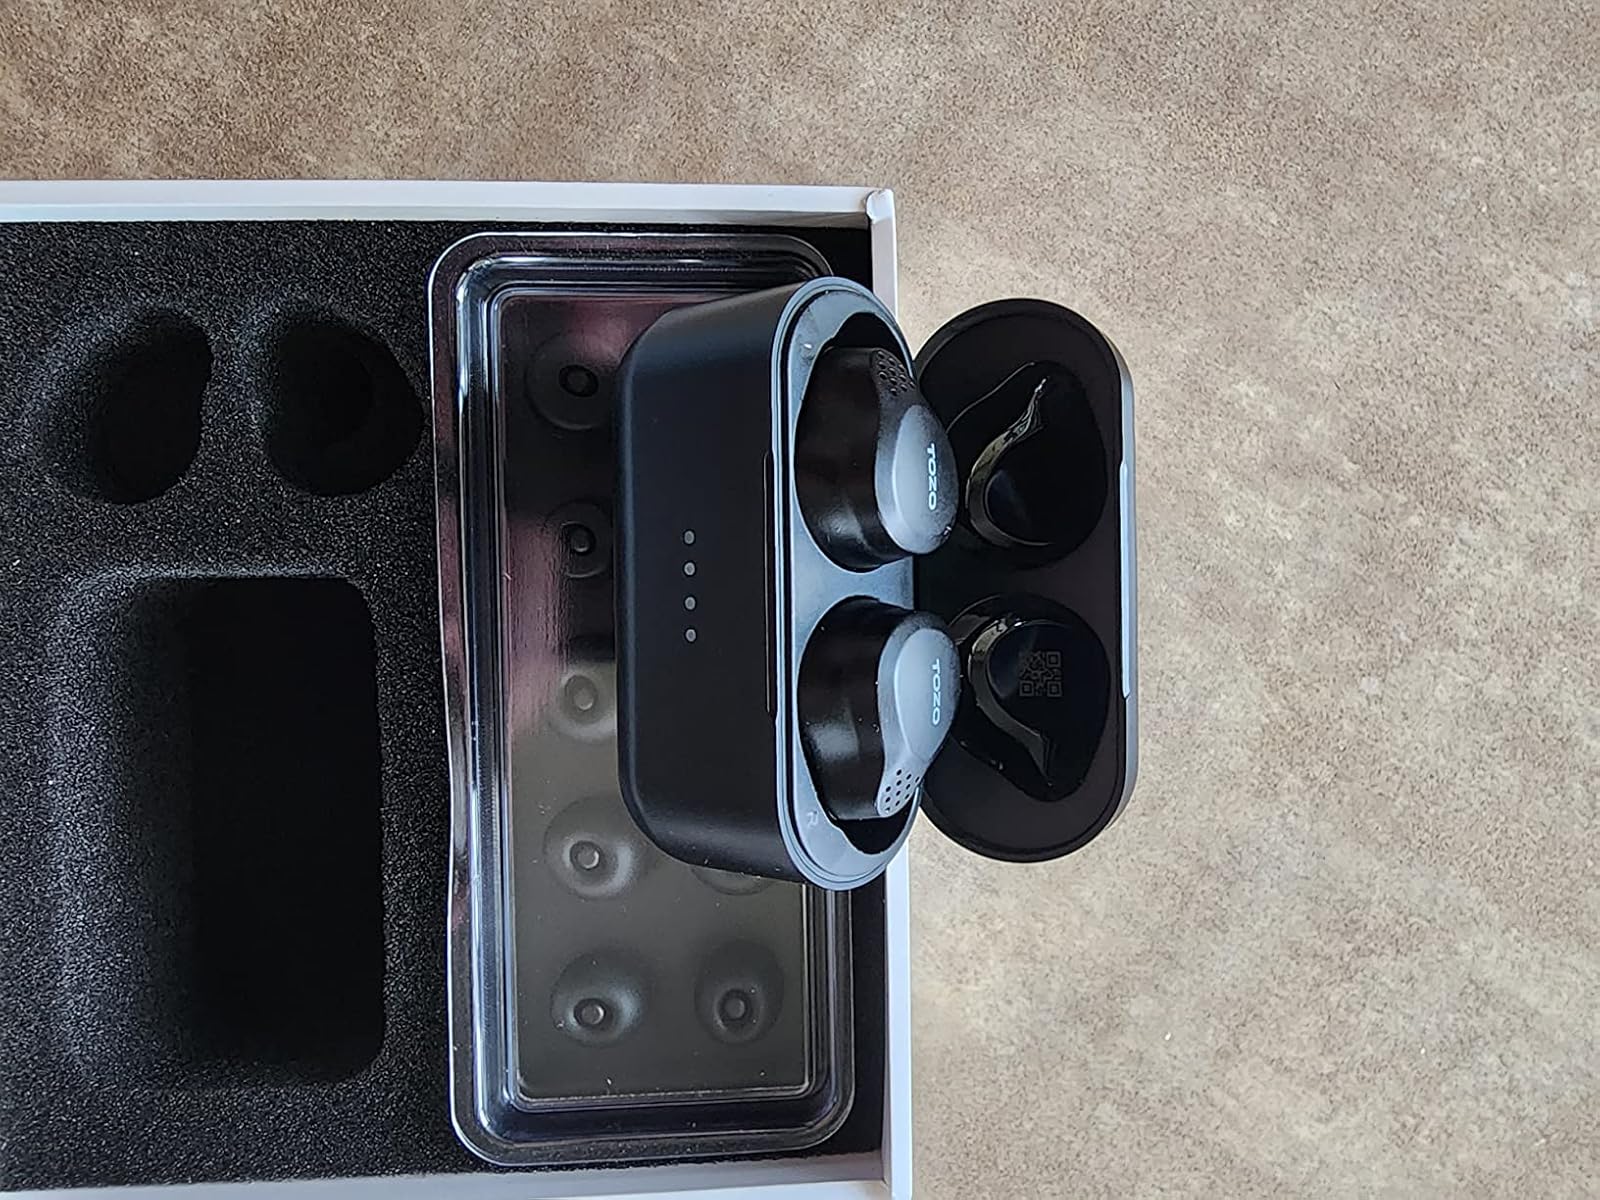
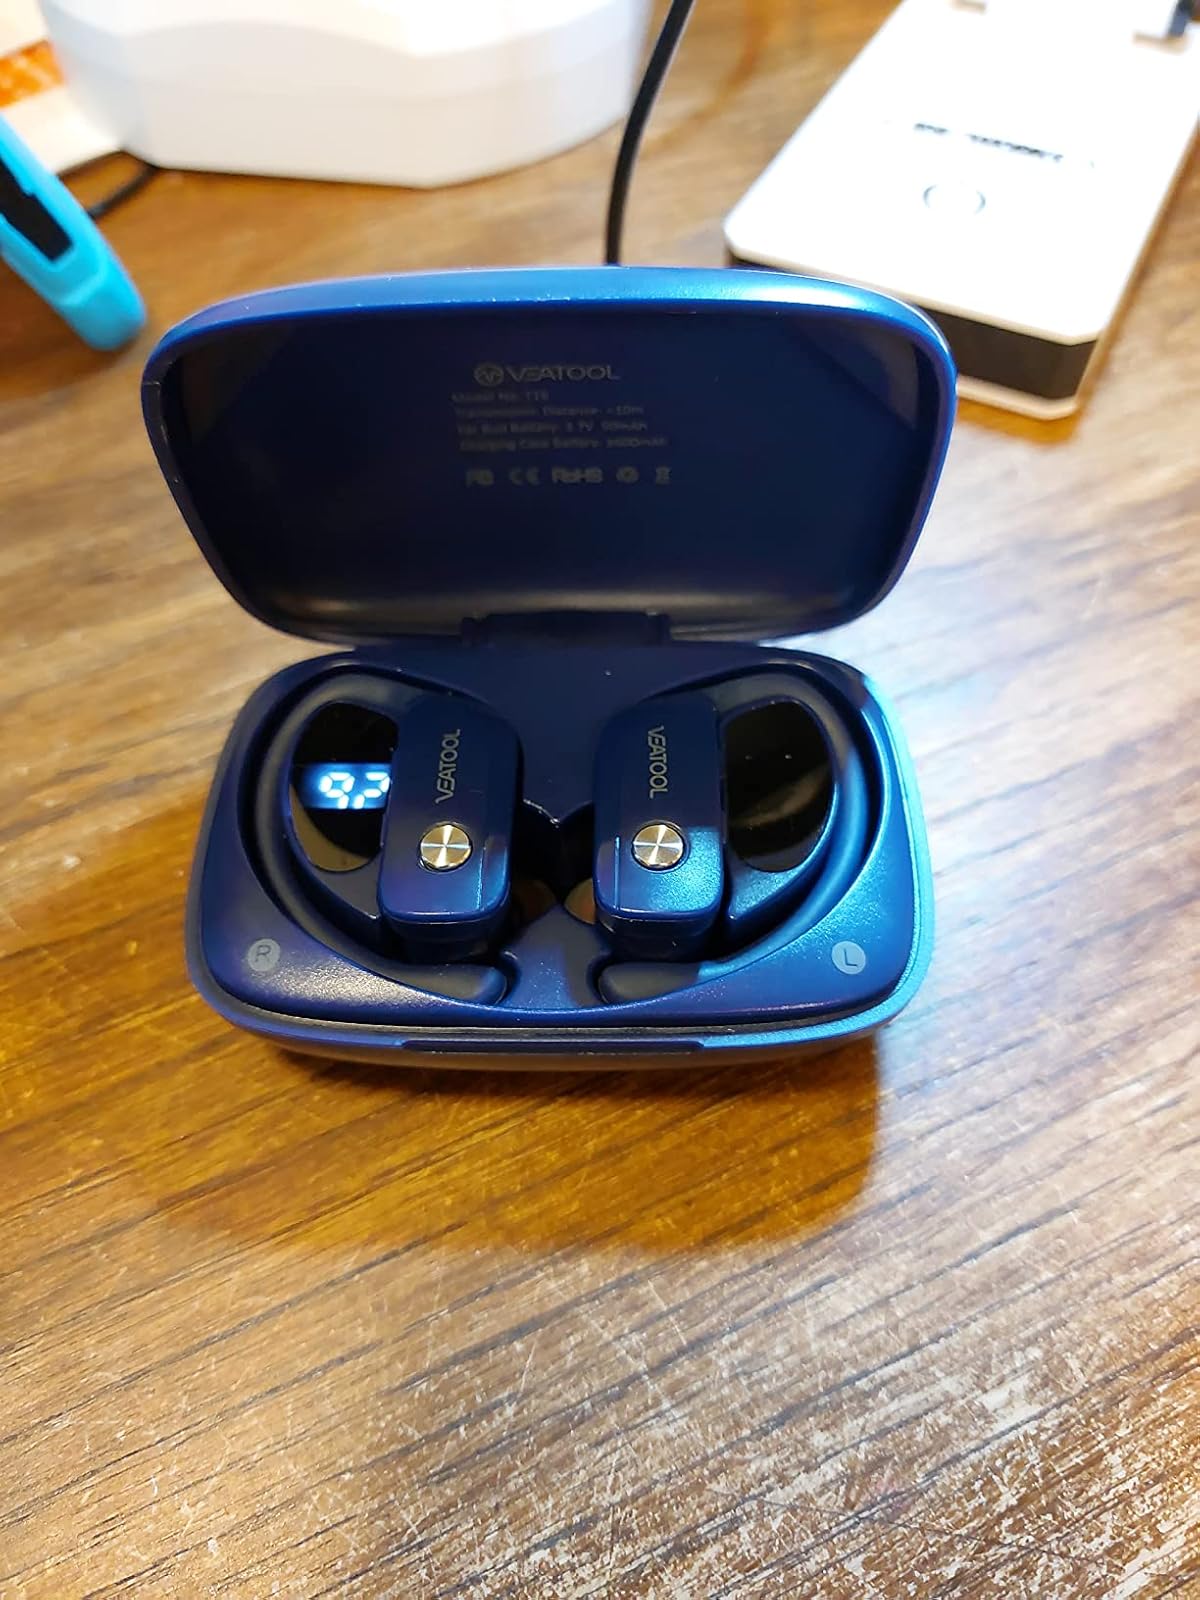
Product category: earbuds
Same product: no